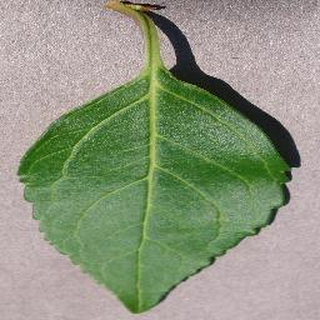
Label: healthy_cherry